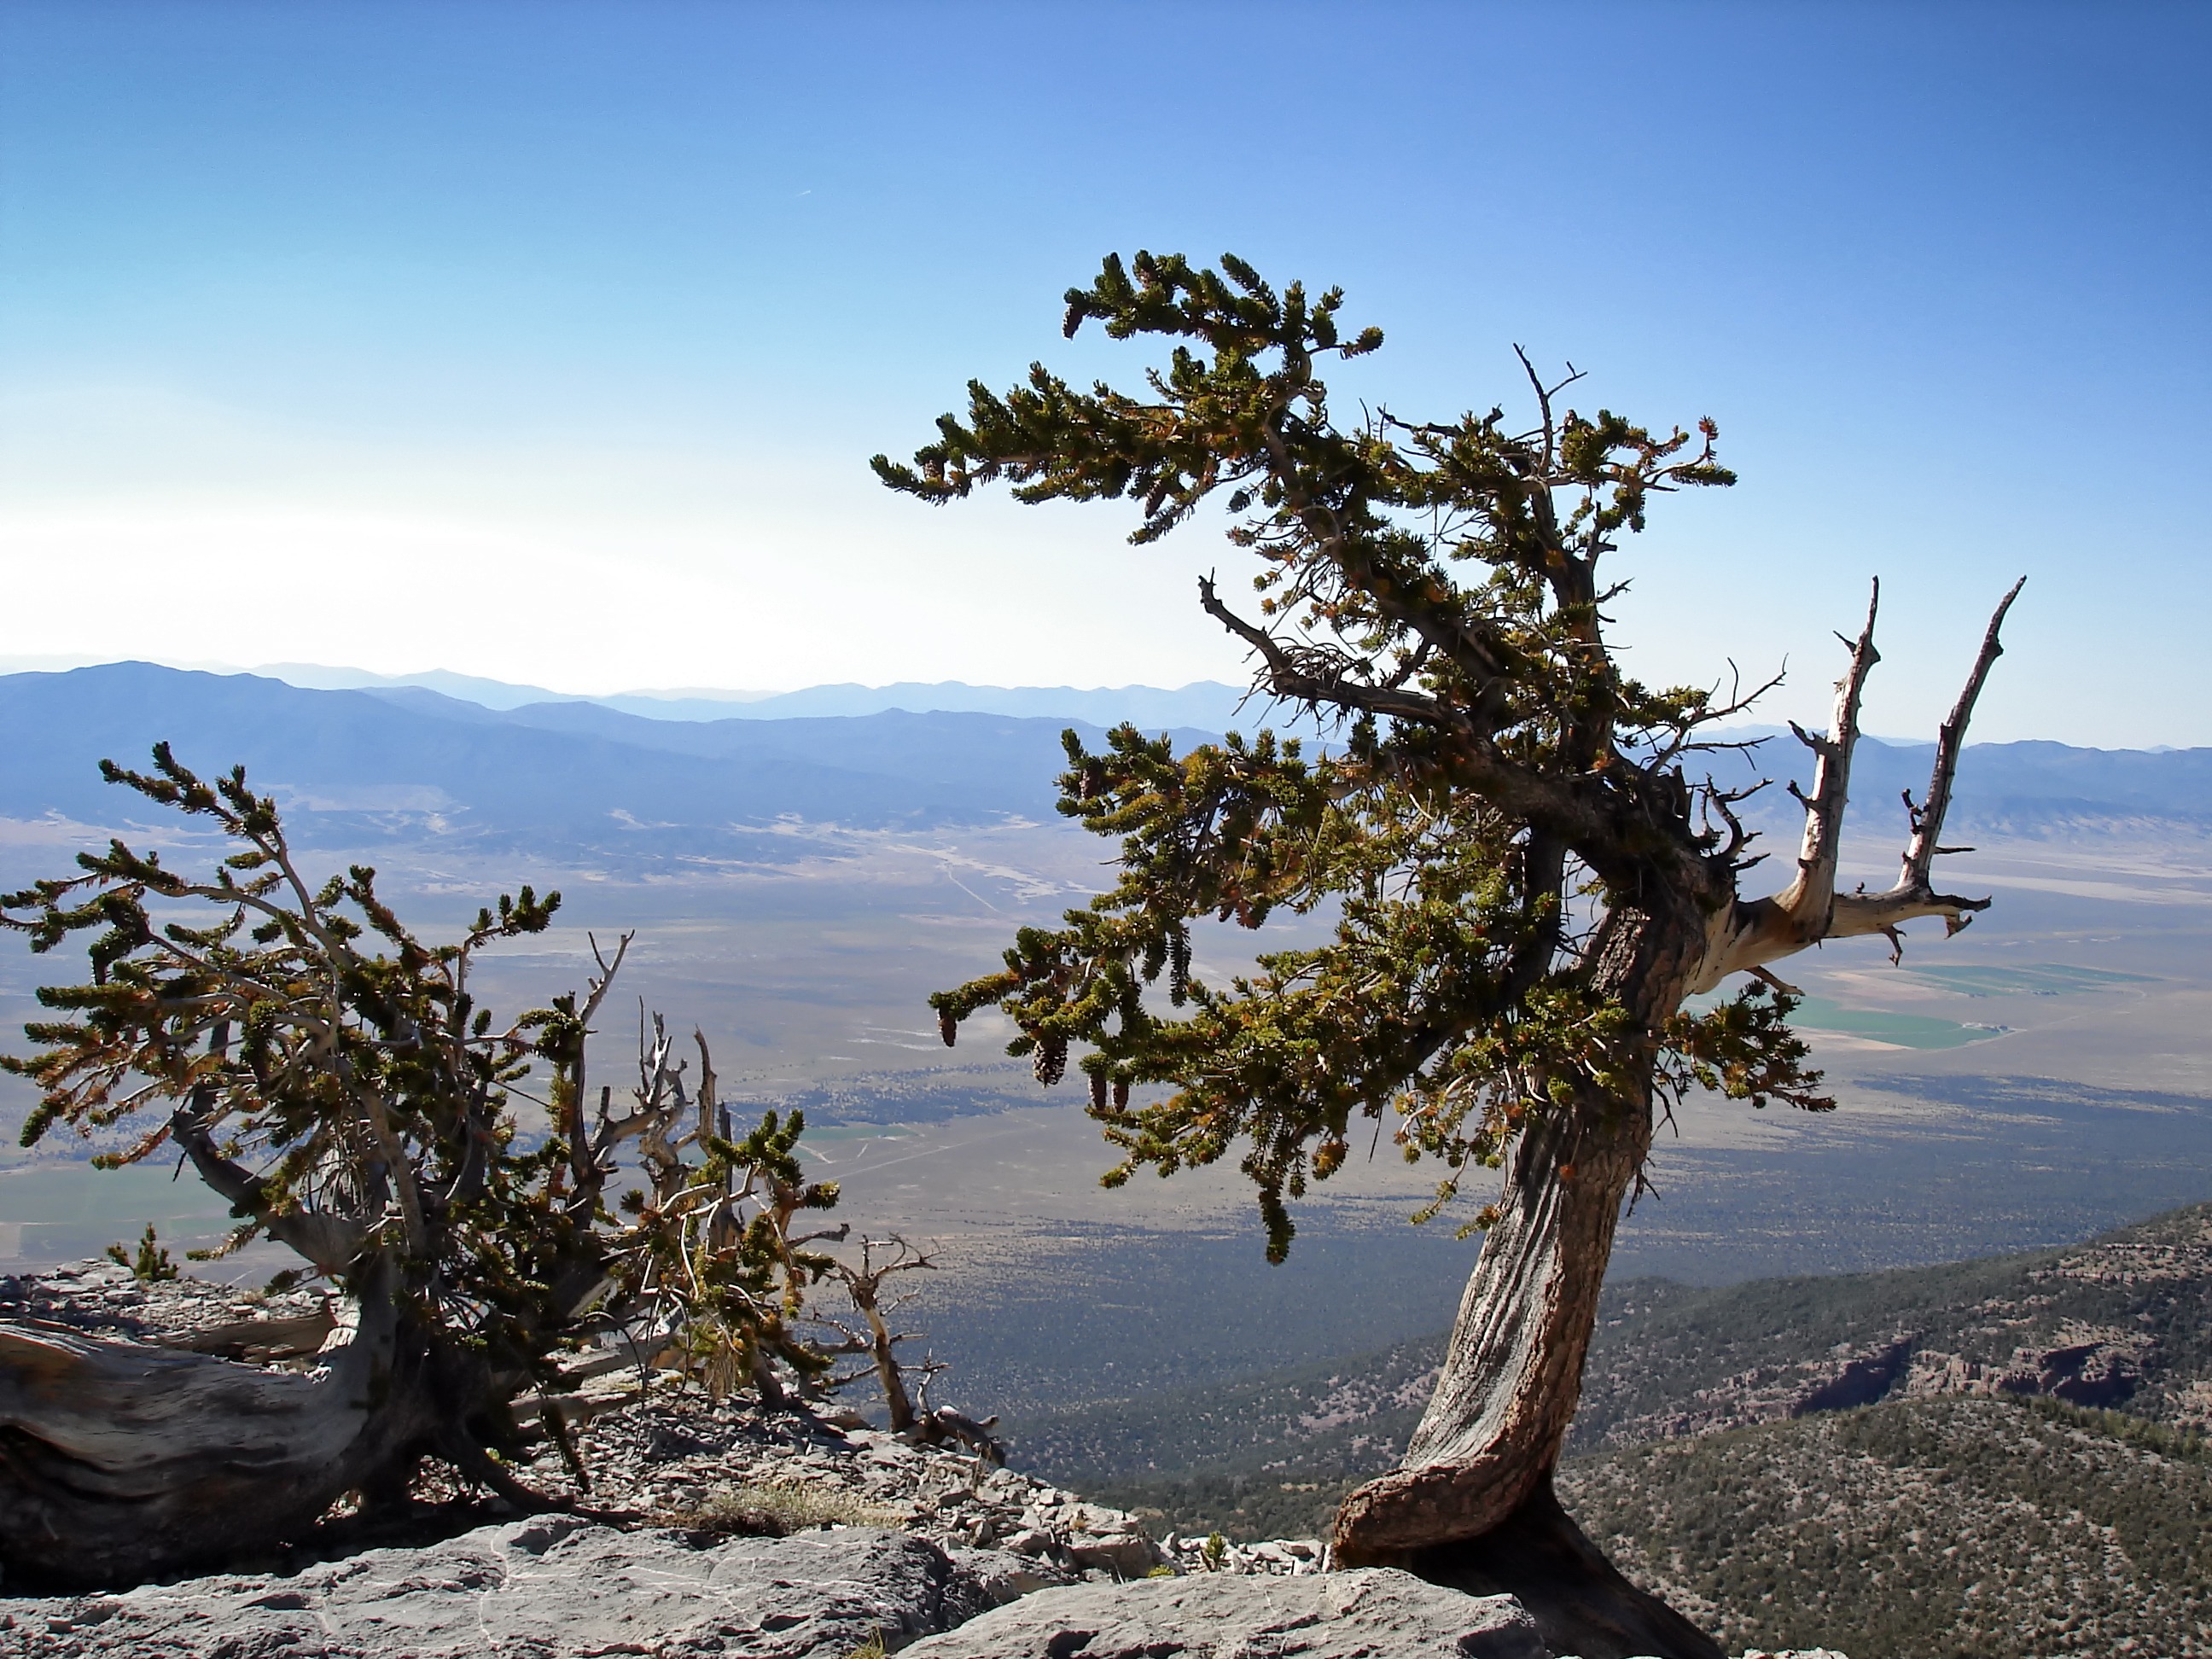
beach, landscape, sea, coast, tree, nature, rock, wilderness, mountain, plant, countryside, flower, lake, valley, scenic, outside, mountains, new hampshire, natural environment, woody plant, mount washington, pins longaeva